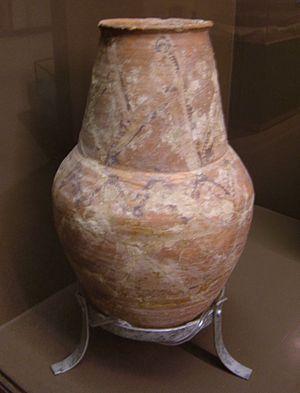
Le vin dans l'Égypte antique est une boisson des classes supérieures de la société. Sa production requérait une attention particulière, et sa consommation révélait un certain prestige. La vigne, tout d'abord étrangère à la flore égyptienne, a été introduite lors de la période prédynastique égyptienne, probablement à partir de Canaan.